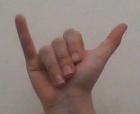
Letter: ya